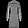
Label: Dress